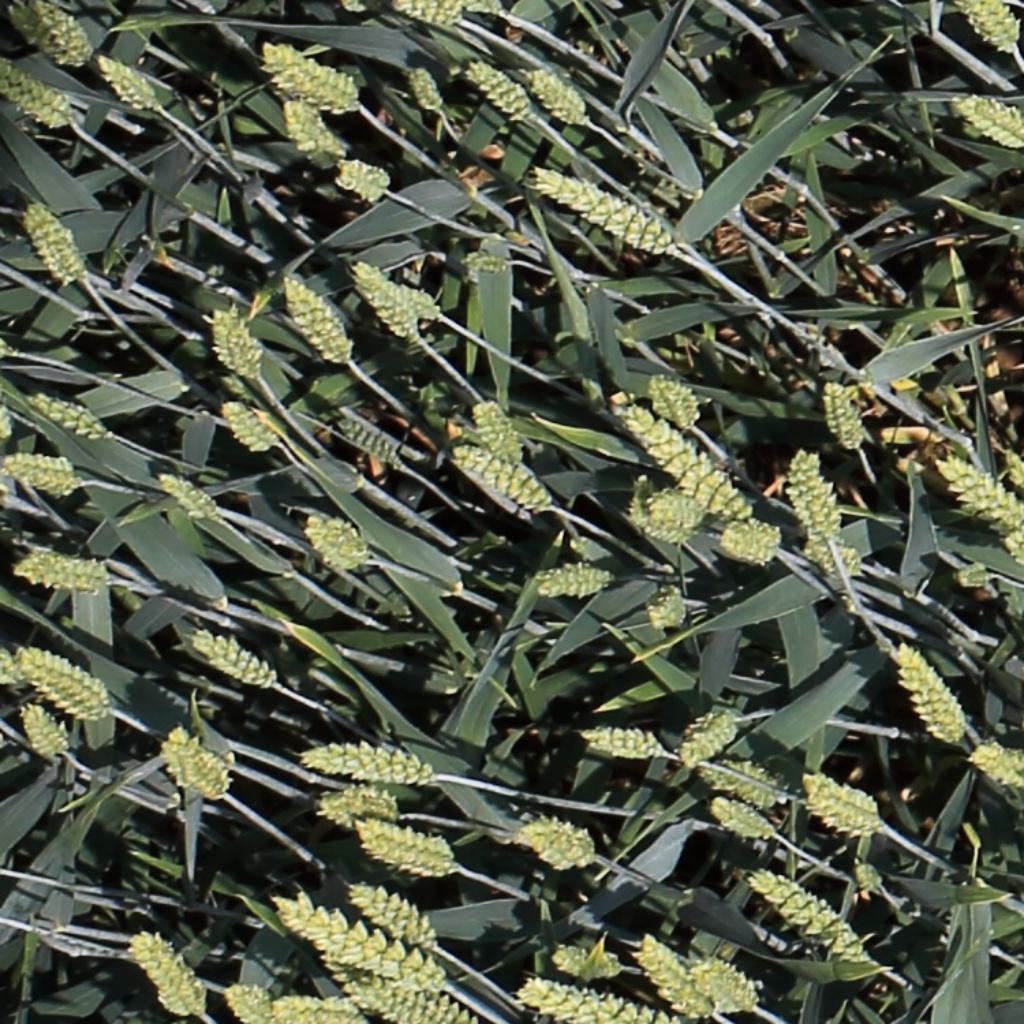
Country: Switzerland
Location: Usask
Wheat development stage: Filling